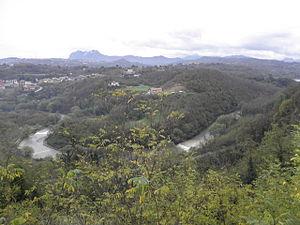
Le Sabato est un cours d'eau italien de 50 km de long qui coule dans les provinces d'Avellino et de Bénévent en Campanie. Son bassin est de 459 km². C'est un affluent de gauche de la rivière Calore Irpino.